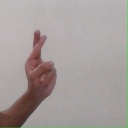
अक्षर: र